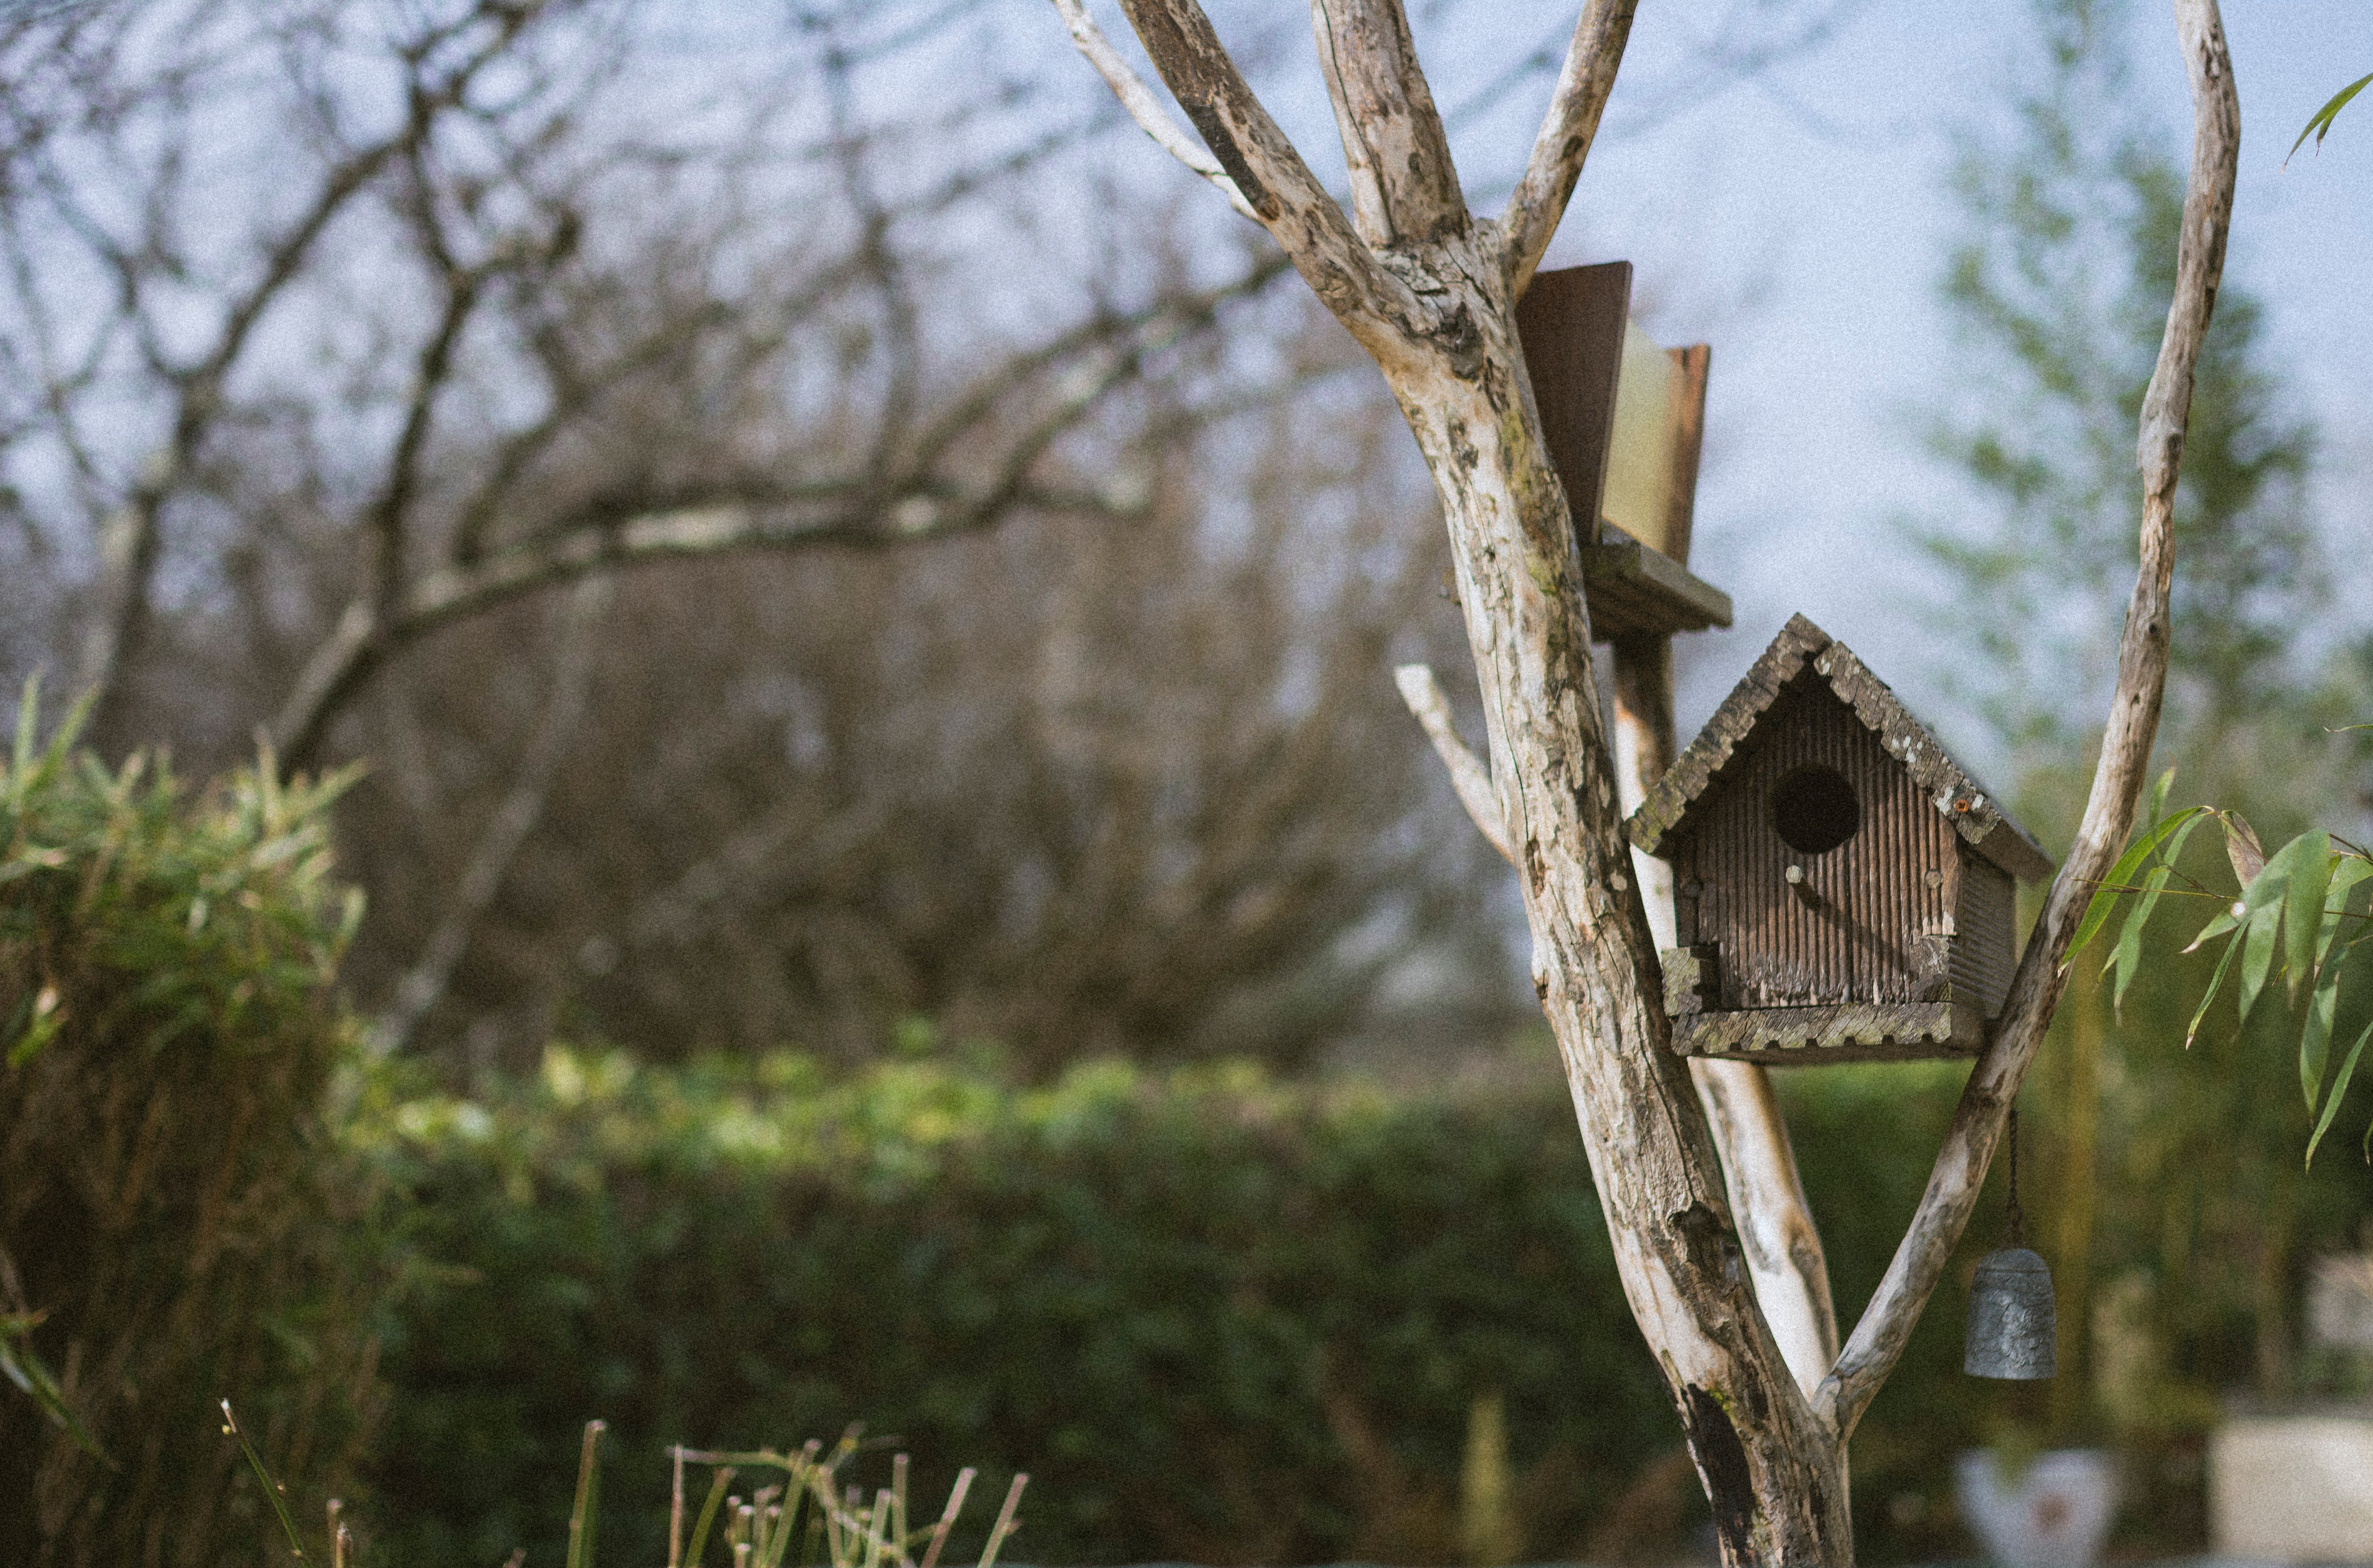
tree, nature, branch, winter, leaf, flower, wildlife, spring, garden, fauna